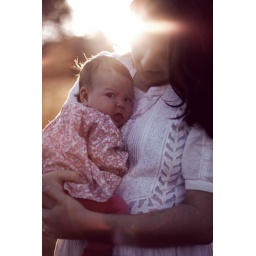
-I did a shoot in the next door neighbors field with my sister and her baby! :)